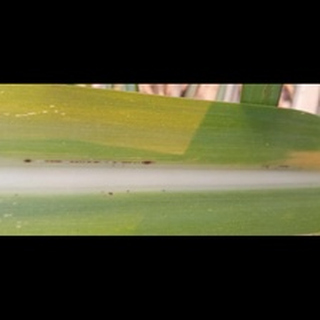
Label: sugarcane_yellow_leaf_disease